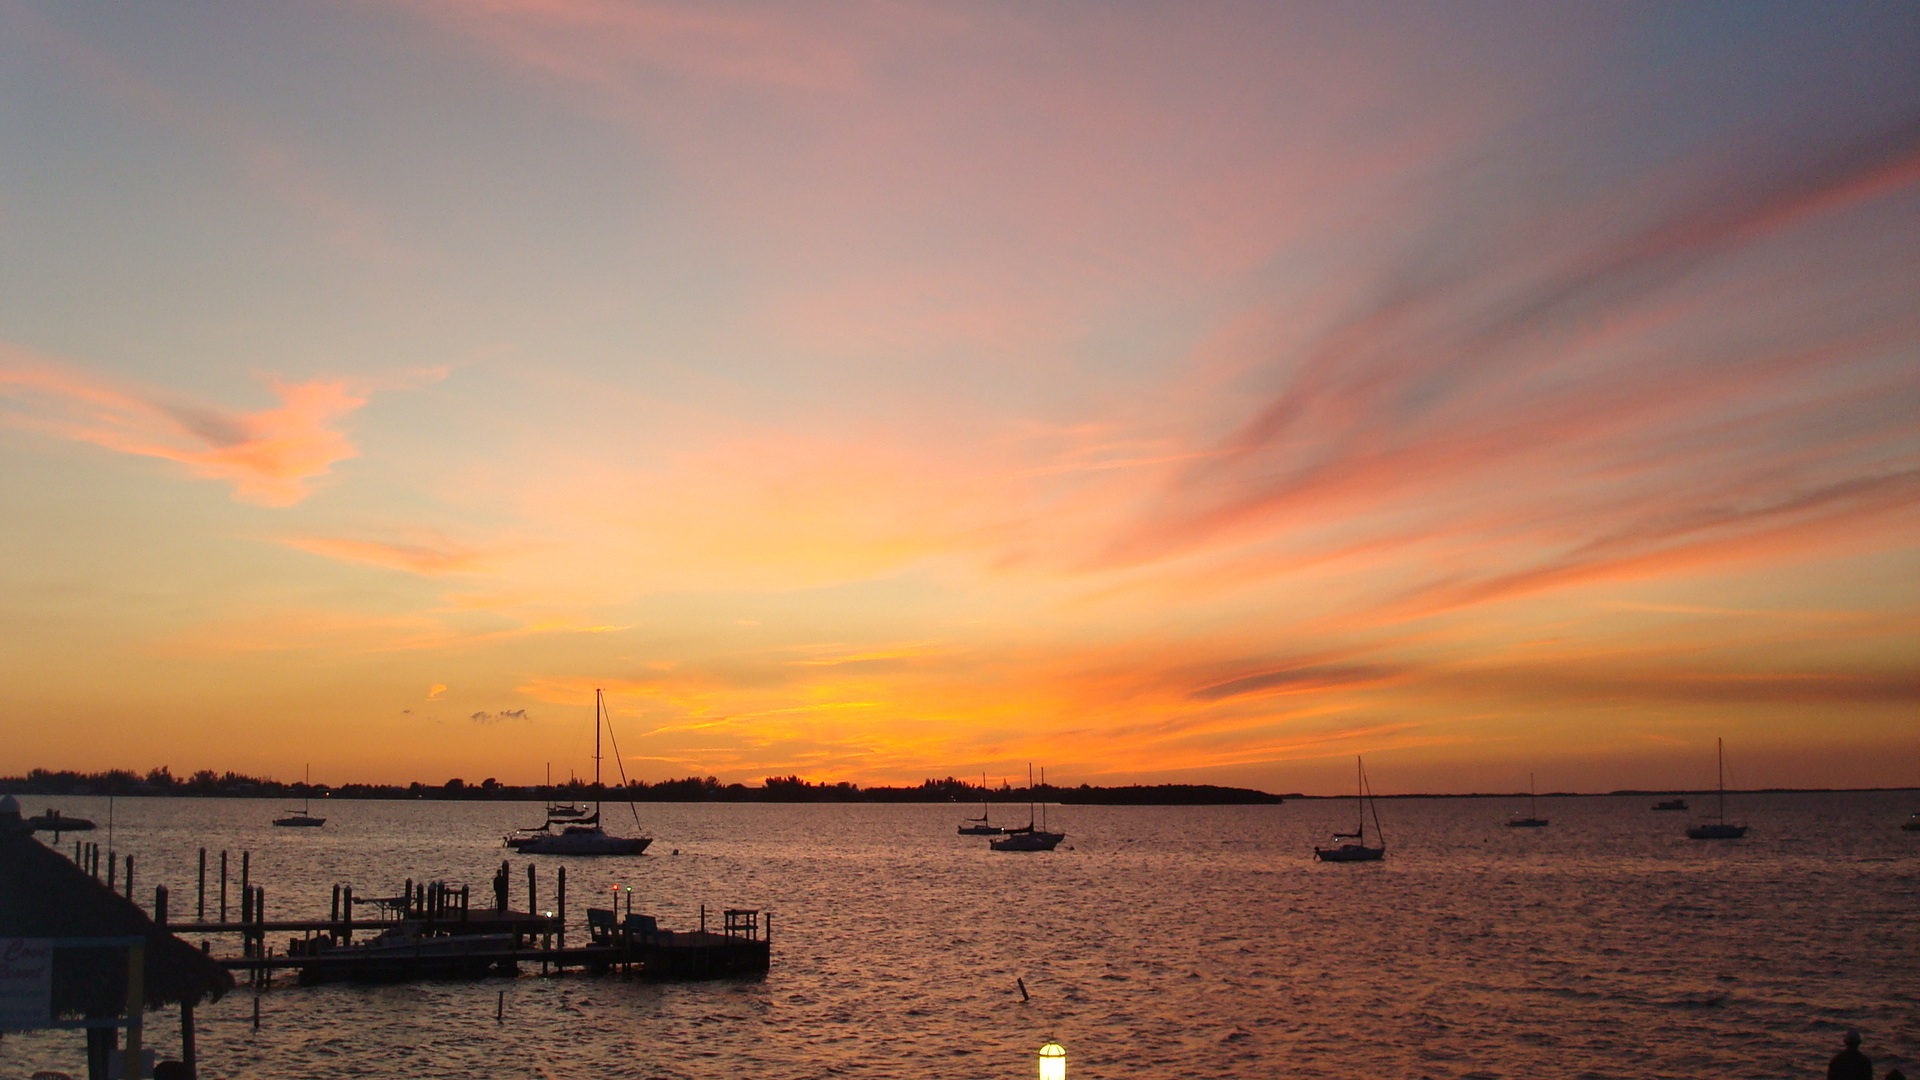
beach, sea, coast, water, ocean, horizon, cloud, sky, sun, sunrise, sunset, morning, dawn, atmosphere, dusk, evening, red, holiday, bay, romance, romantic, glow, mood, florida, afterglow, evening sky, key largo, red sky at morning